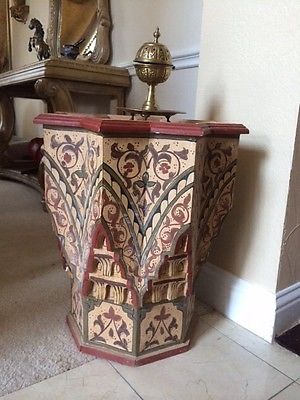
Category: table